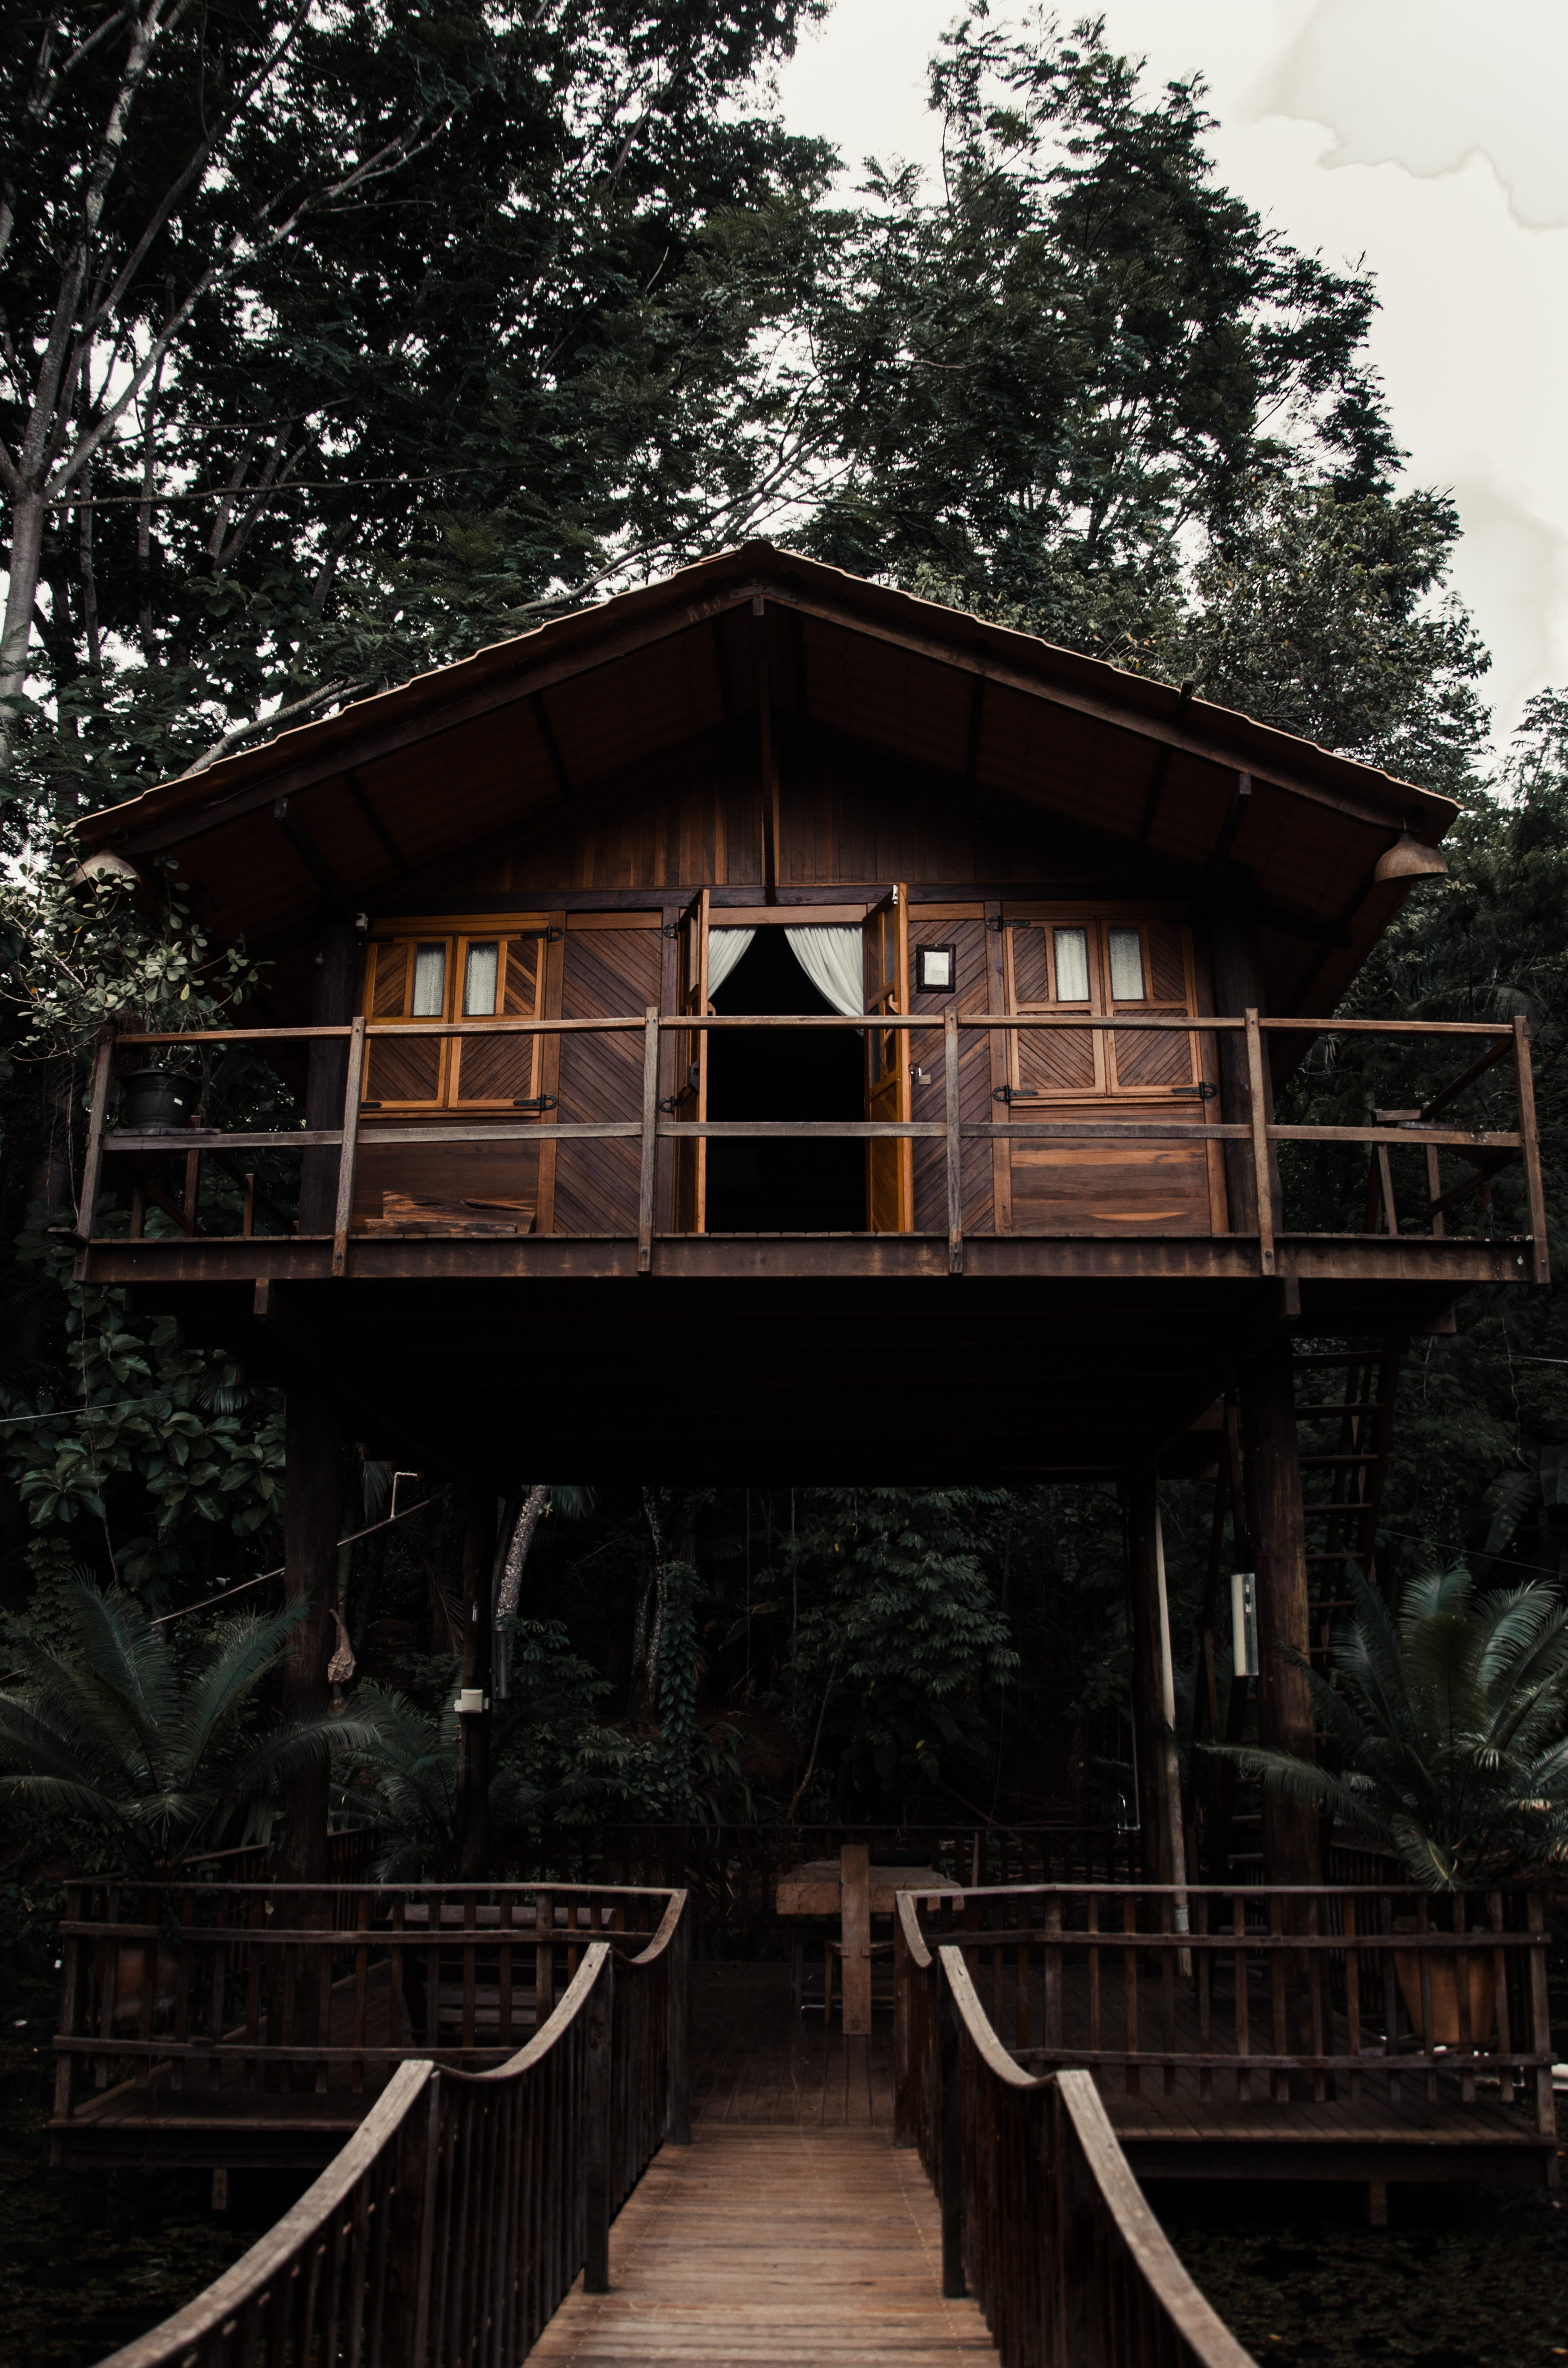
house, architecture, tree, building, wood, home, tree house, log cabin, roof, plant, cottage, forest, jungle